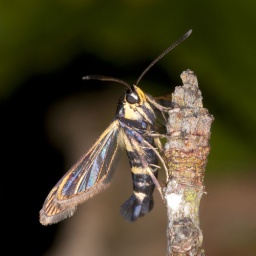
A Currant Clearwing moth (Synanthedon tipuliformis) spotted in my back garden on a blackcurrant bush.